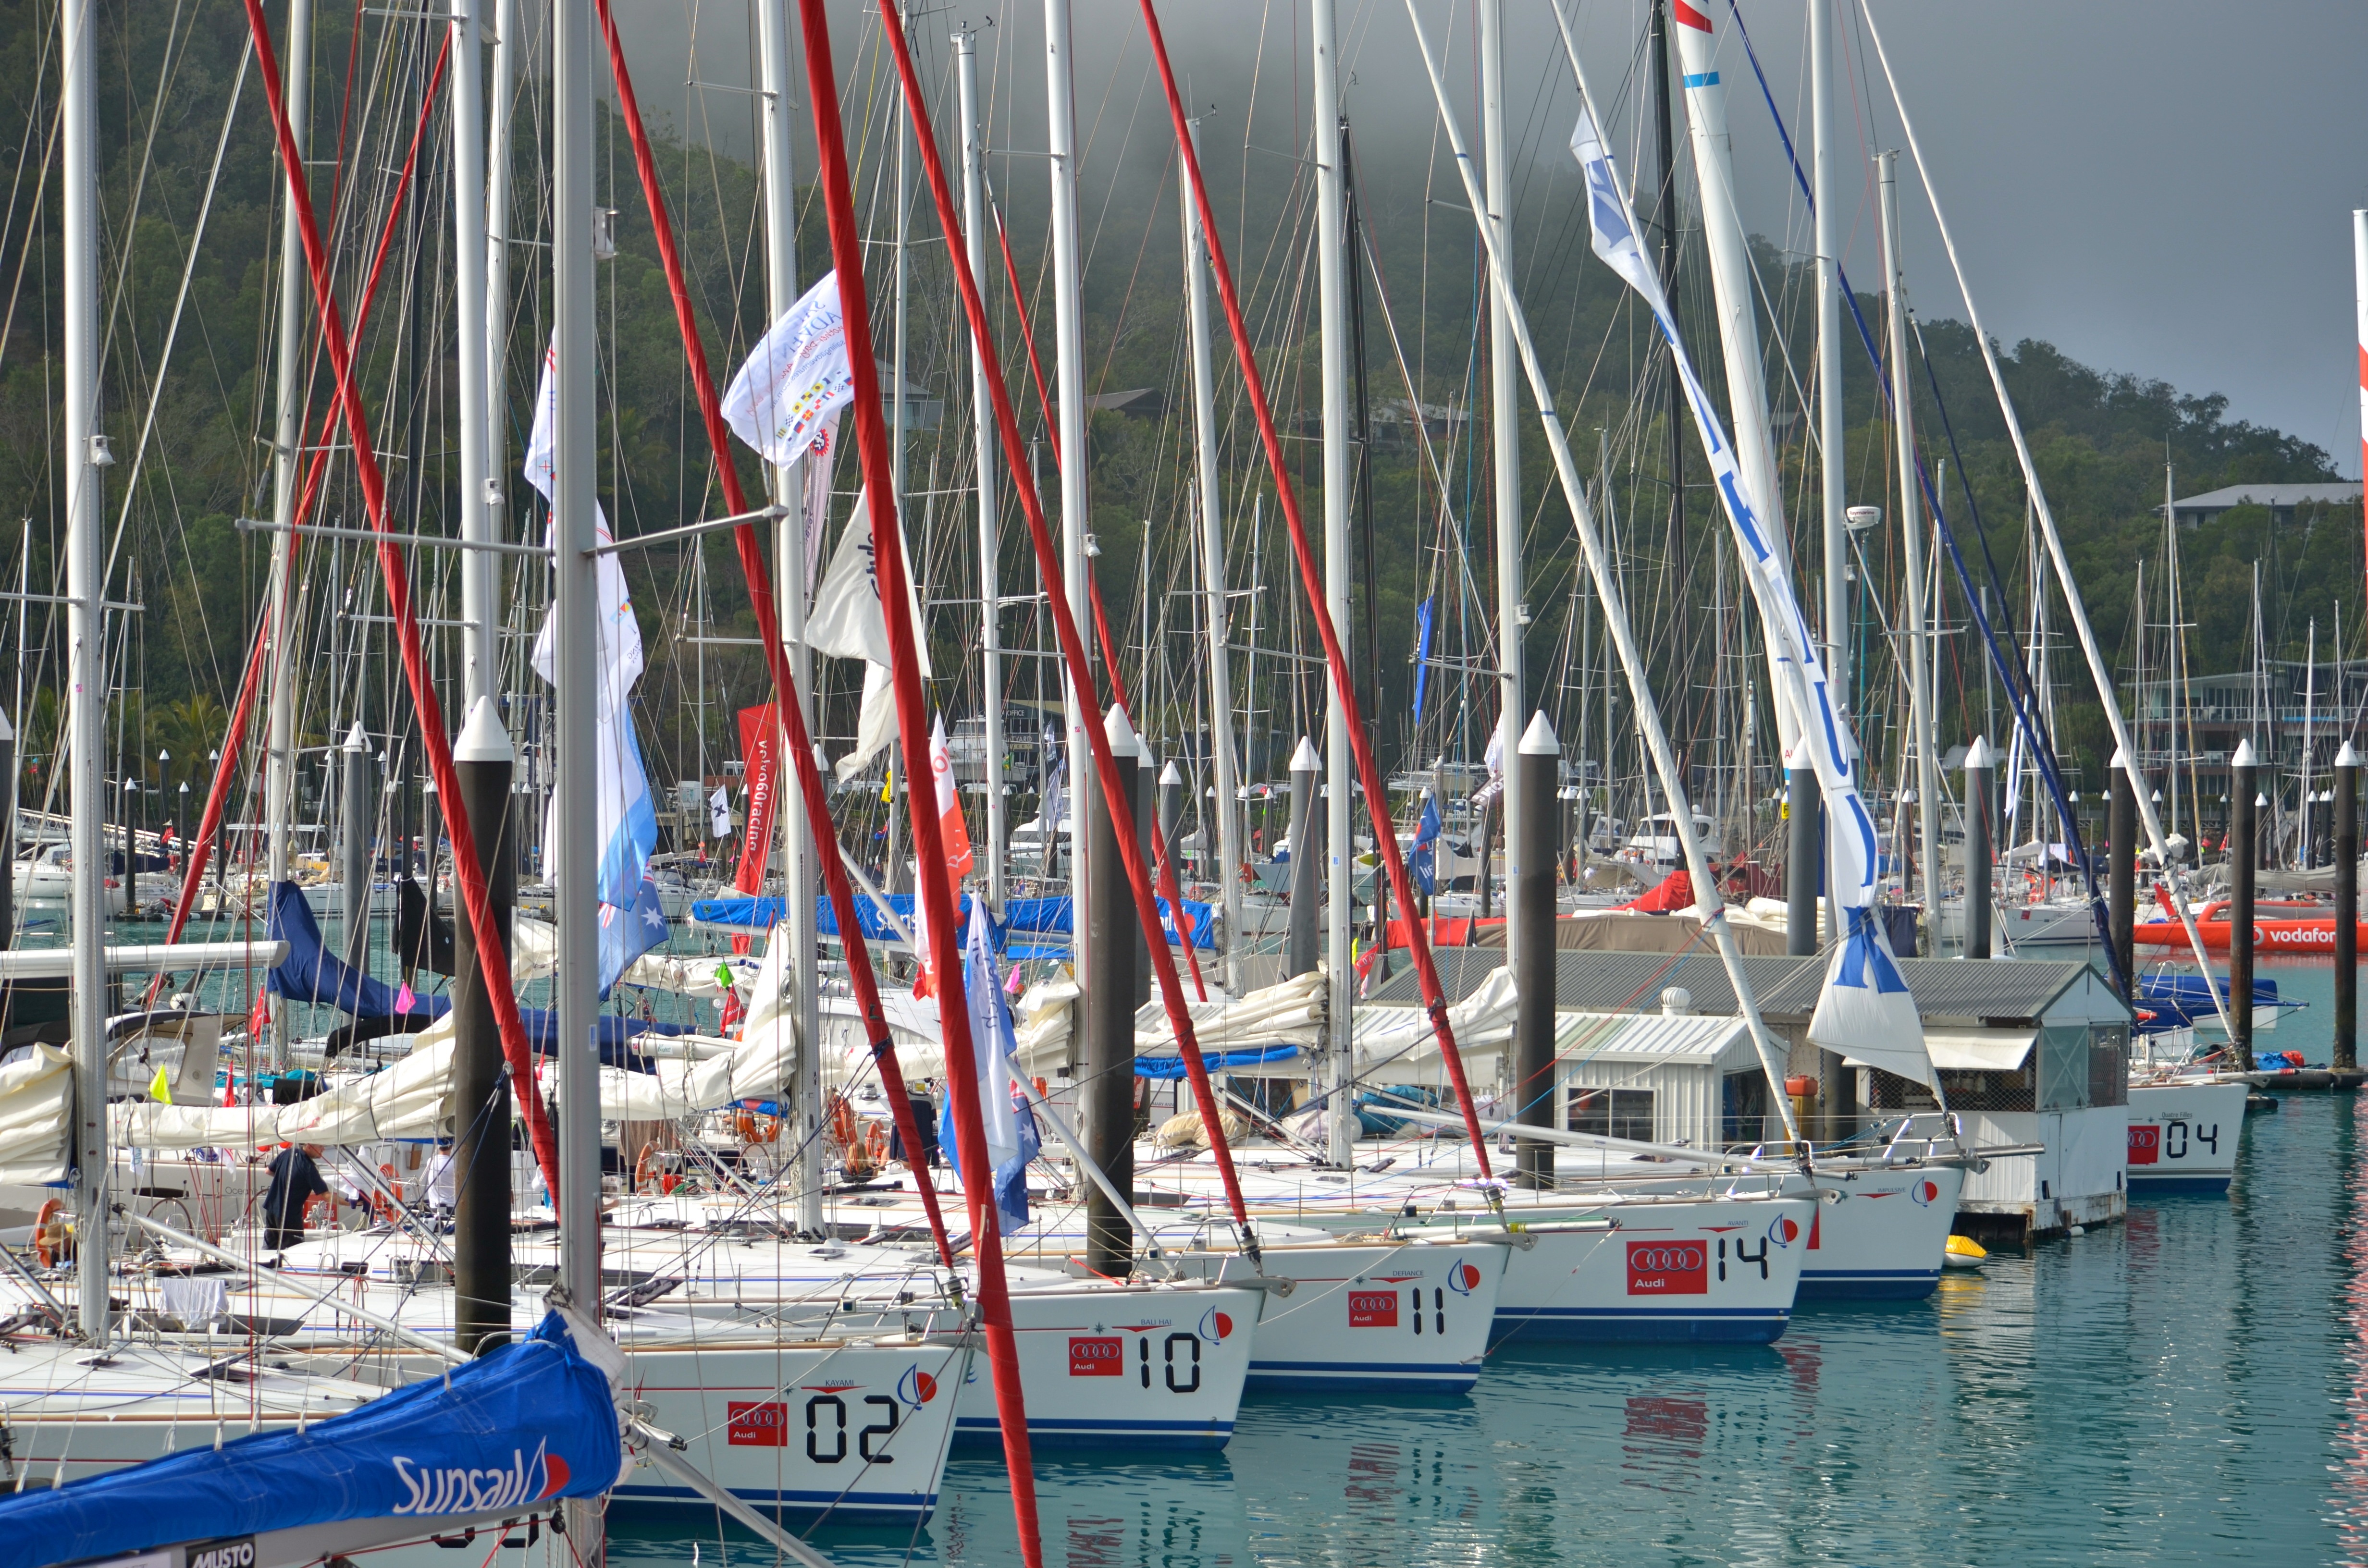
dock, boat, ship, vacation, vessel, vehicle, mast, sailing, marina, tourism, sailboat, sports, boats, sail, watercraft, yachts, windjammer, yachting, sailing ship, tall ship, hamilton island, race round, yacht racing, sailboat racing